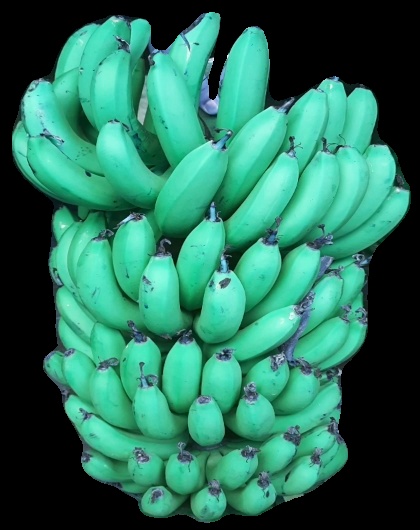
Variety: pachbale
Grade: grade1